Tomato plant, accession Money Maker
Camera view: horizontal (90 deg, fisheye); turntable rotation: 0 degrees
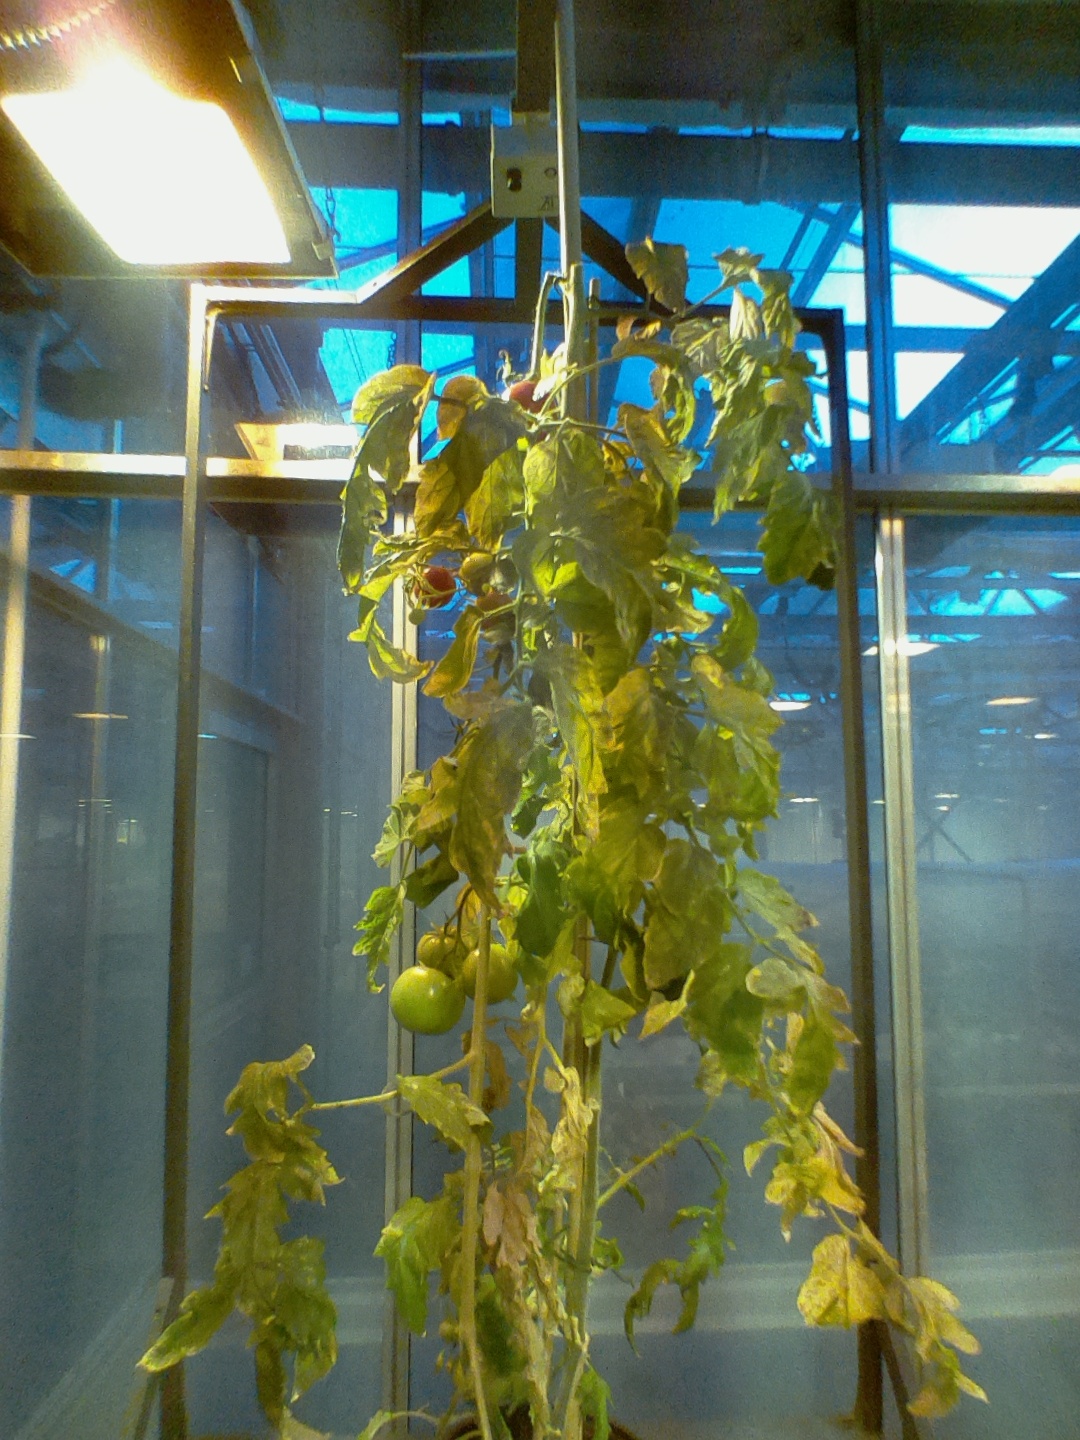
BBCH growth stage 82: 20%-30% of fruits show typical fully ripe color